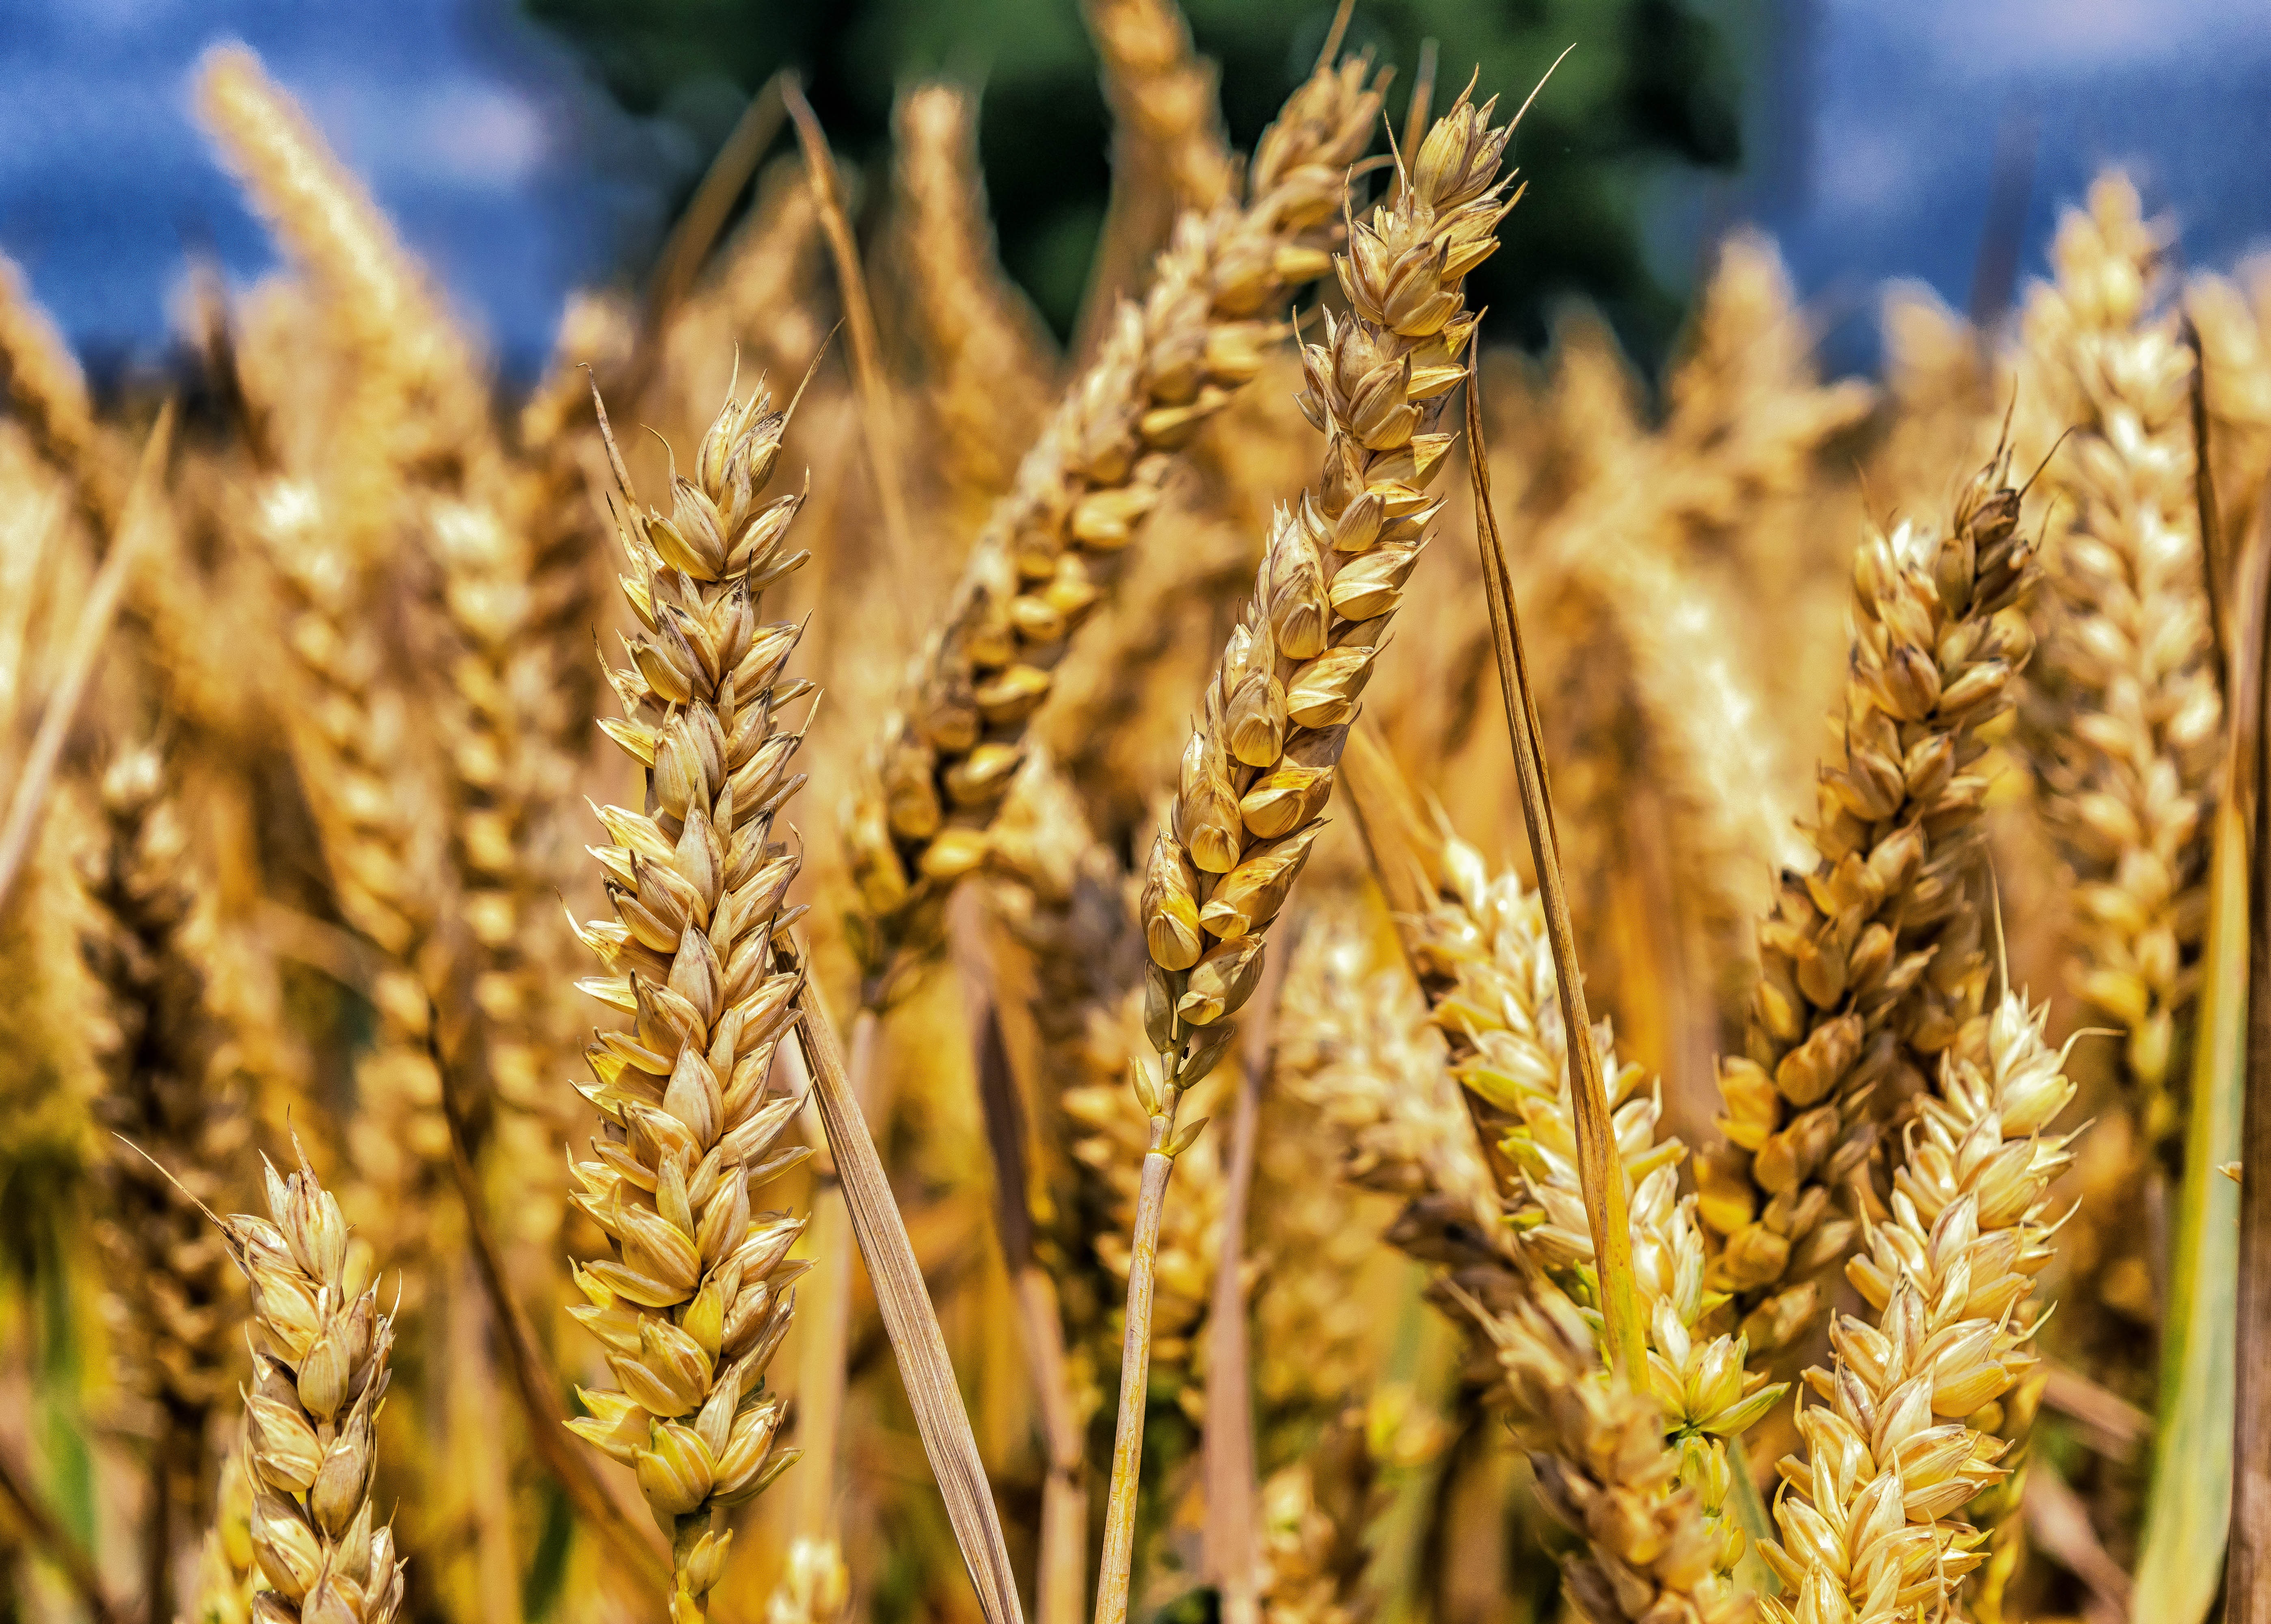
plant, field, wheat, grain, food, crop, agriculture, close, spike, cereal, rye, cornfield, cereals, flowering plant, commodity, emmer, triticale, grass family, plant stem, land plant, food grain, einkorn wheat